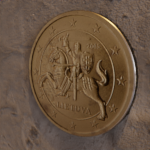
Coin value: 50cents
Country: lt
Edition: standard